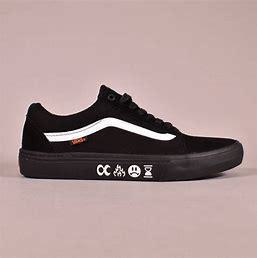
Brand: Vans
Model: Old Skool Skate